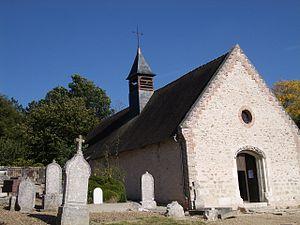
La liste des sites classés de l'Eure présente les sites classés du département de l'Eure. Selon une mesure du 14 octobre 2014, ils sont au nombre de 154, couvrant une superficie de 12 562 hectares, soit 2,07 % du département.
L'église Notre-Dame de Cocherel est située sur le territoire de la commune d'Houlbec-Cocherel, sur les hauteurs du hameau de Cocherel, dans le département de l'Eure. Elle serait une des premières églises de la chrétienté médiévale.